Kalahandi district

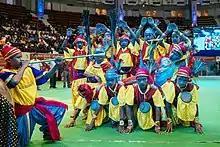
Ghumura Dance during Odisha Tribal sports meet.

Kalahandi is largely an agriculture-based economy. During the Bengal famine Kalahandi alone had sent 100,000 tons of rice. During the 1930s princely state of Kalahandi had proposed to build upper Indravati project but subsequent merger of princely state with India delayed the project. It was approved in 1978 and is yet to be fully completed. In the meantime drought occurred in the 1960s and lately in the 1980s. In the 1980s Kalahandi become infamous for drought, child selling, malnutrition and starvation death and social worker referred it as 'Kalahandi Syndrome'. Though KBK project was announced in the 1990s by central Government specially for undivided Kalahandi, Balangir and Koraput districts primarily keeping poverty, backwardness and starvation death in mind, undivided Kalahandi district continued to remain politically ignored.